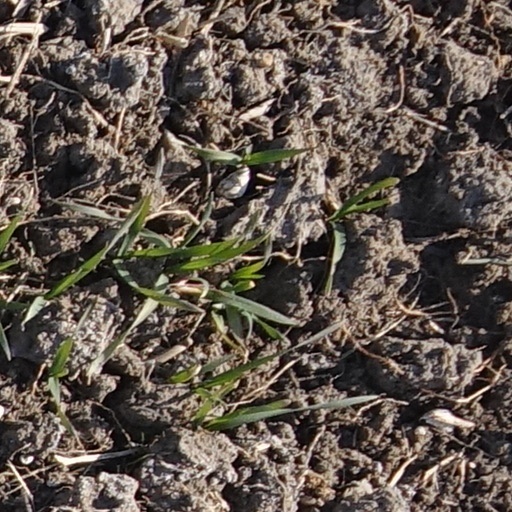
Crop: wheat